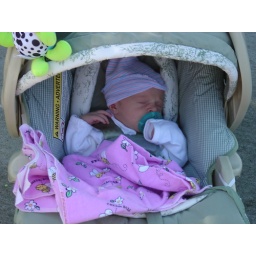
Sasha in her car seat